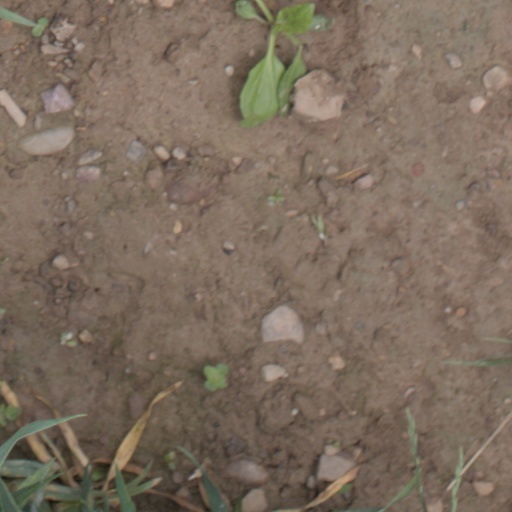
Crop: wheat